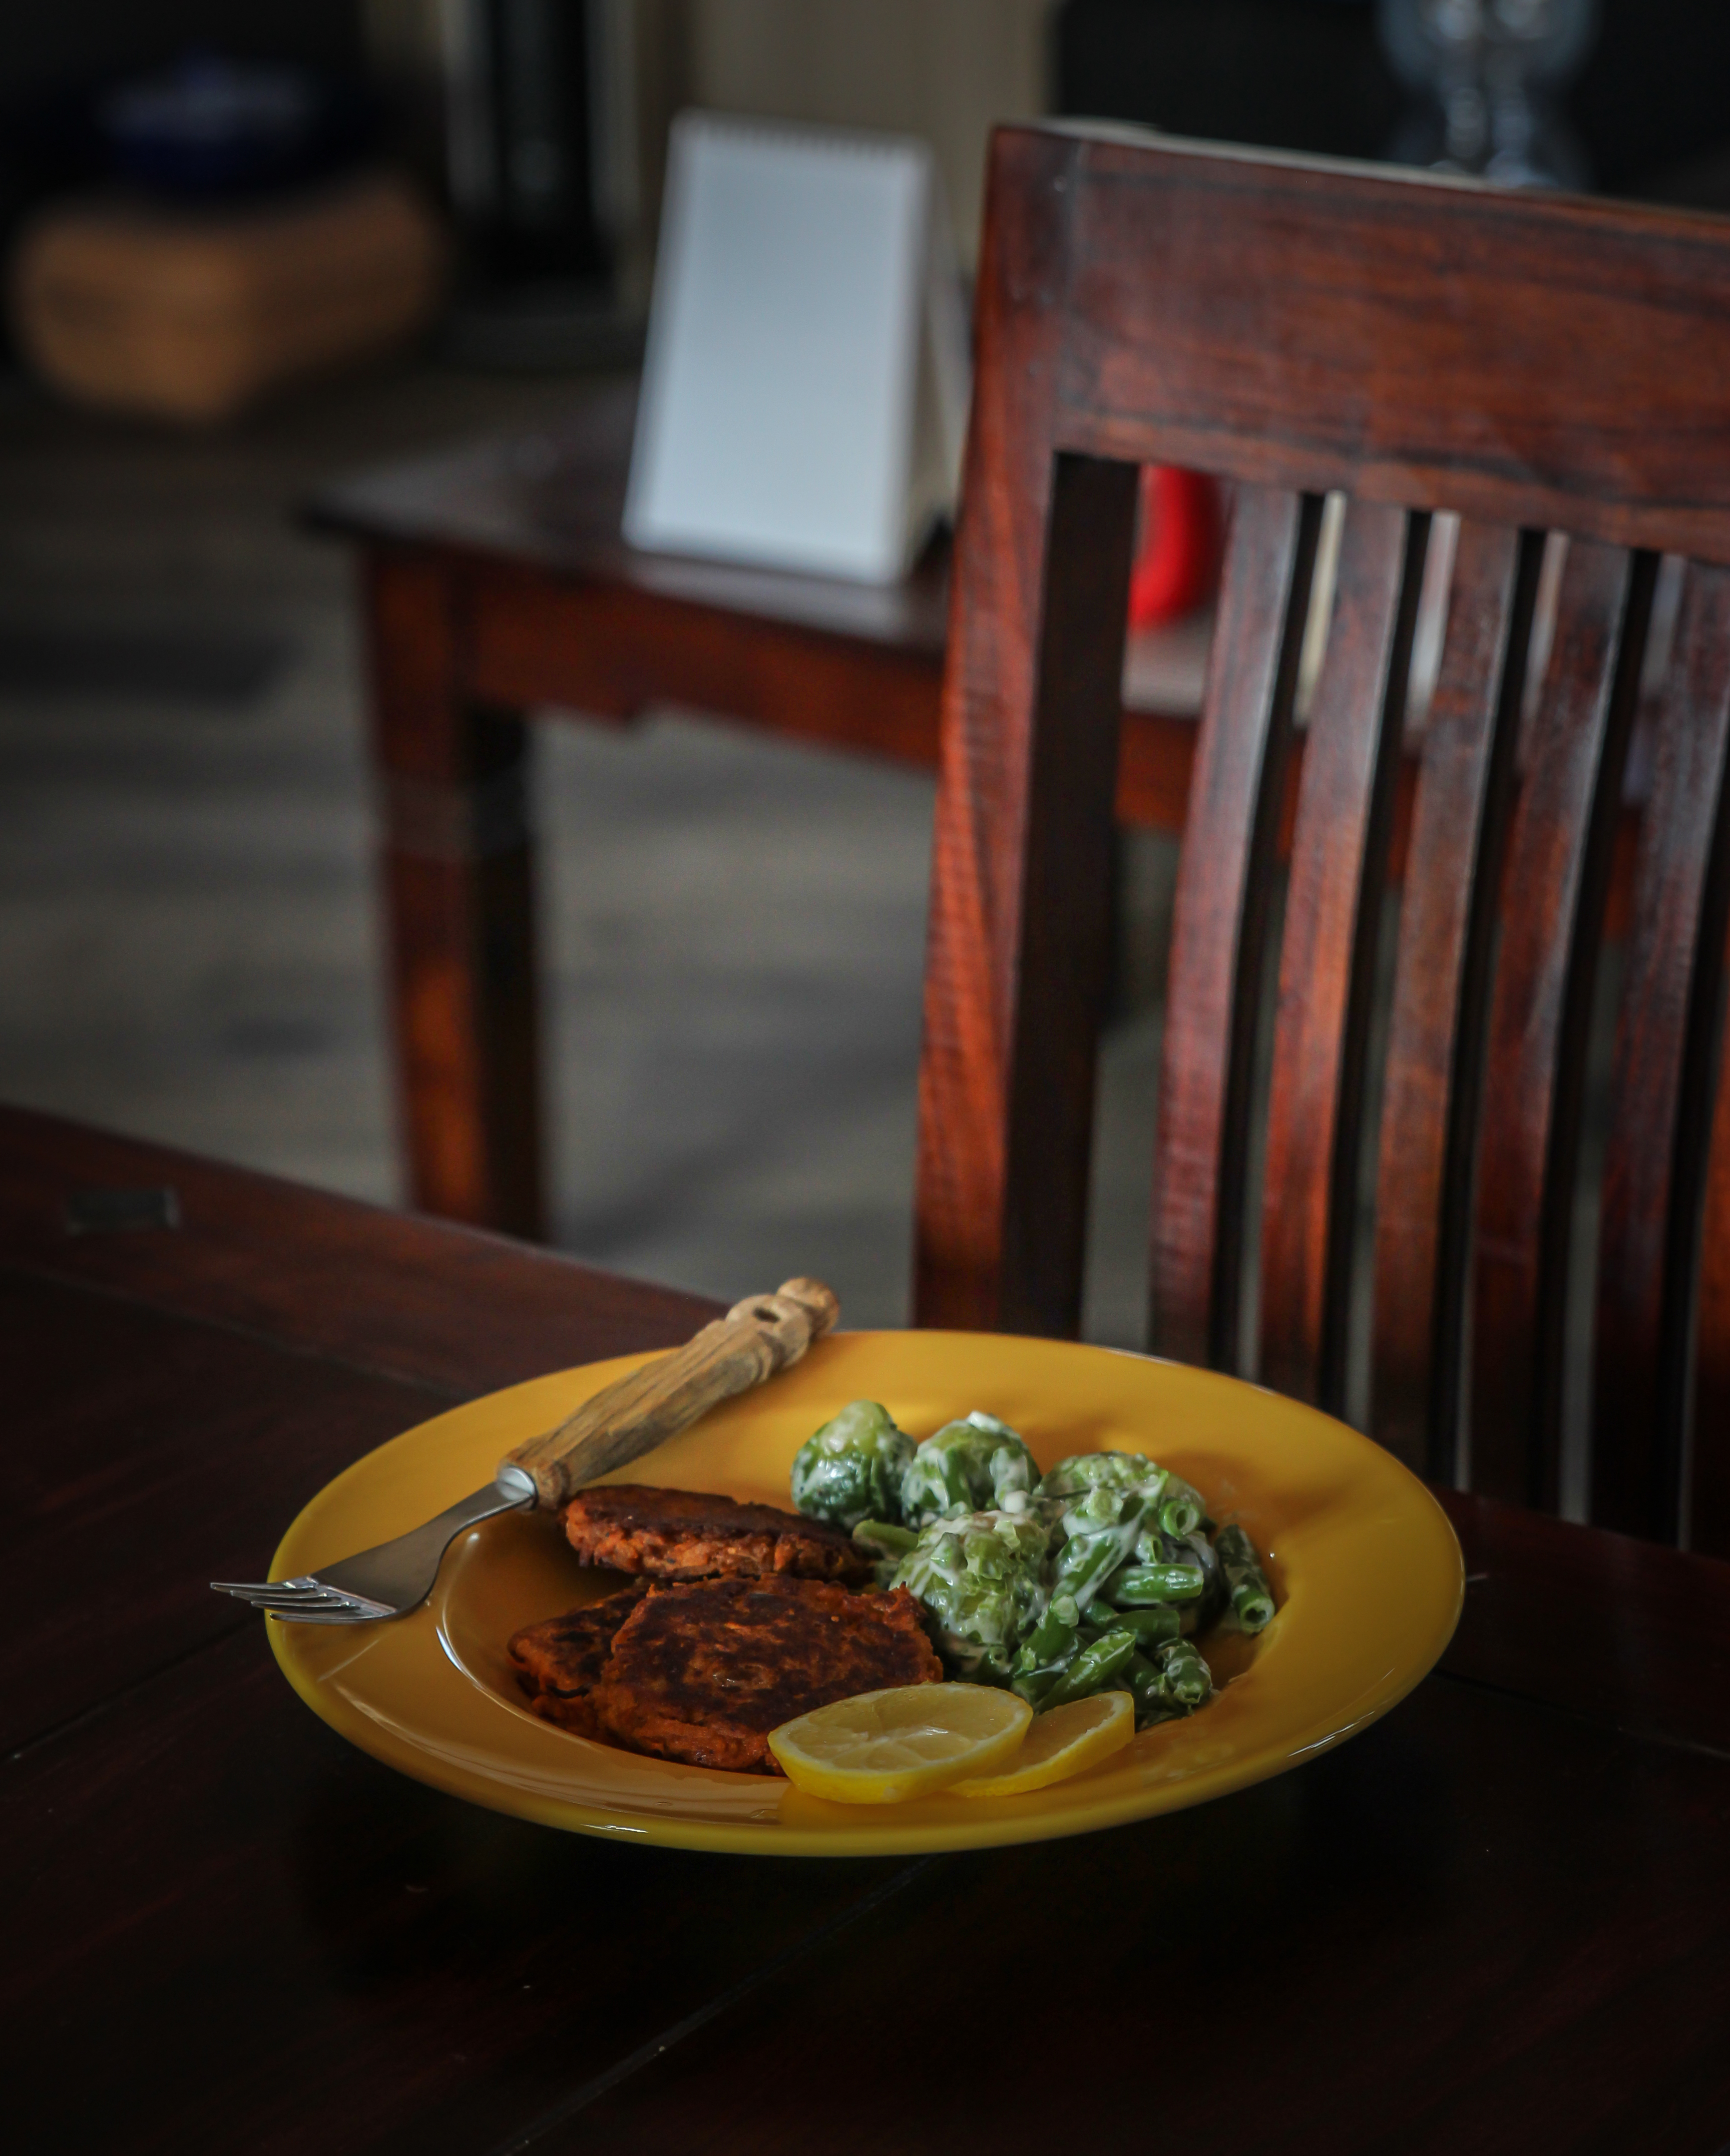
food, tasty, salad, carrot, home, grill, baking, cooking, plate, color, healthy, table, tableware, furniture, dishware, ingredient, recipe, fines herbes, chair, fork, leaf vegetable, cuisine, dish, serveware, lemon, garnish, wood, produce, kitchen utensil, platter, vegetable, bowl, comfort food, finger food, knife, meat, culinary art, porcelain, breakfast, superfood, broccoli, desk, hardwood, supper, la carte food, side dish, junk food, lunch, sitting, meal, cocktail, outdoor furniture, fruit, avocado, brunch, herb, fast food, italian food, cutlery, vegetarian food